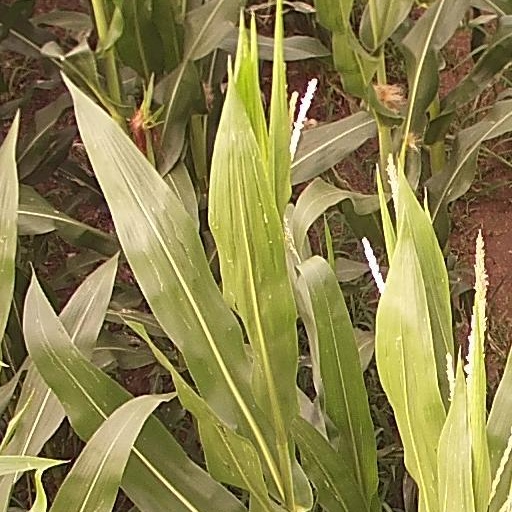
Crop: maize; corn